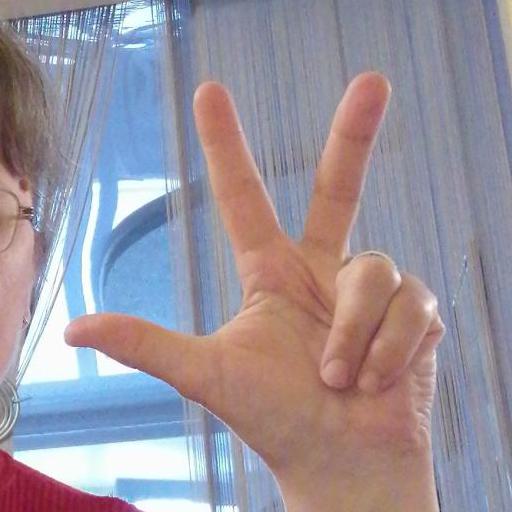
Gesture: three2